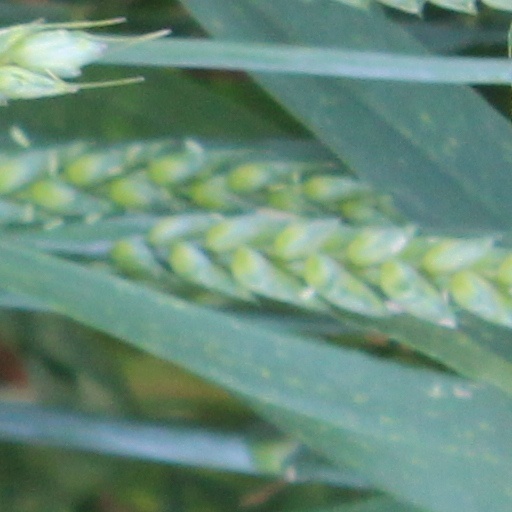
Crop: wheat